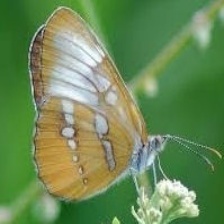
Species: MESTRA